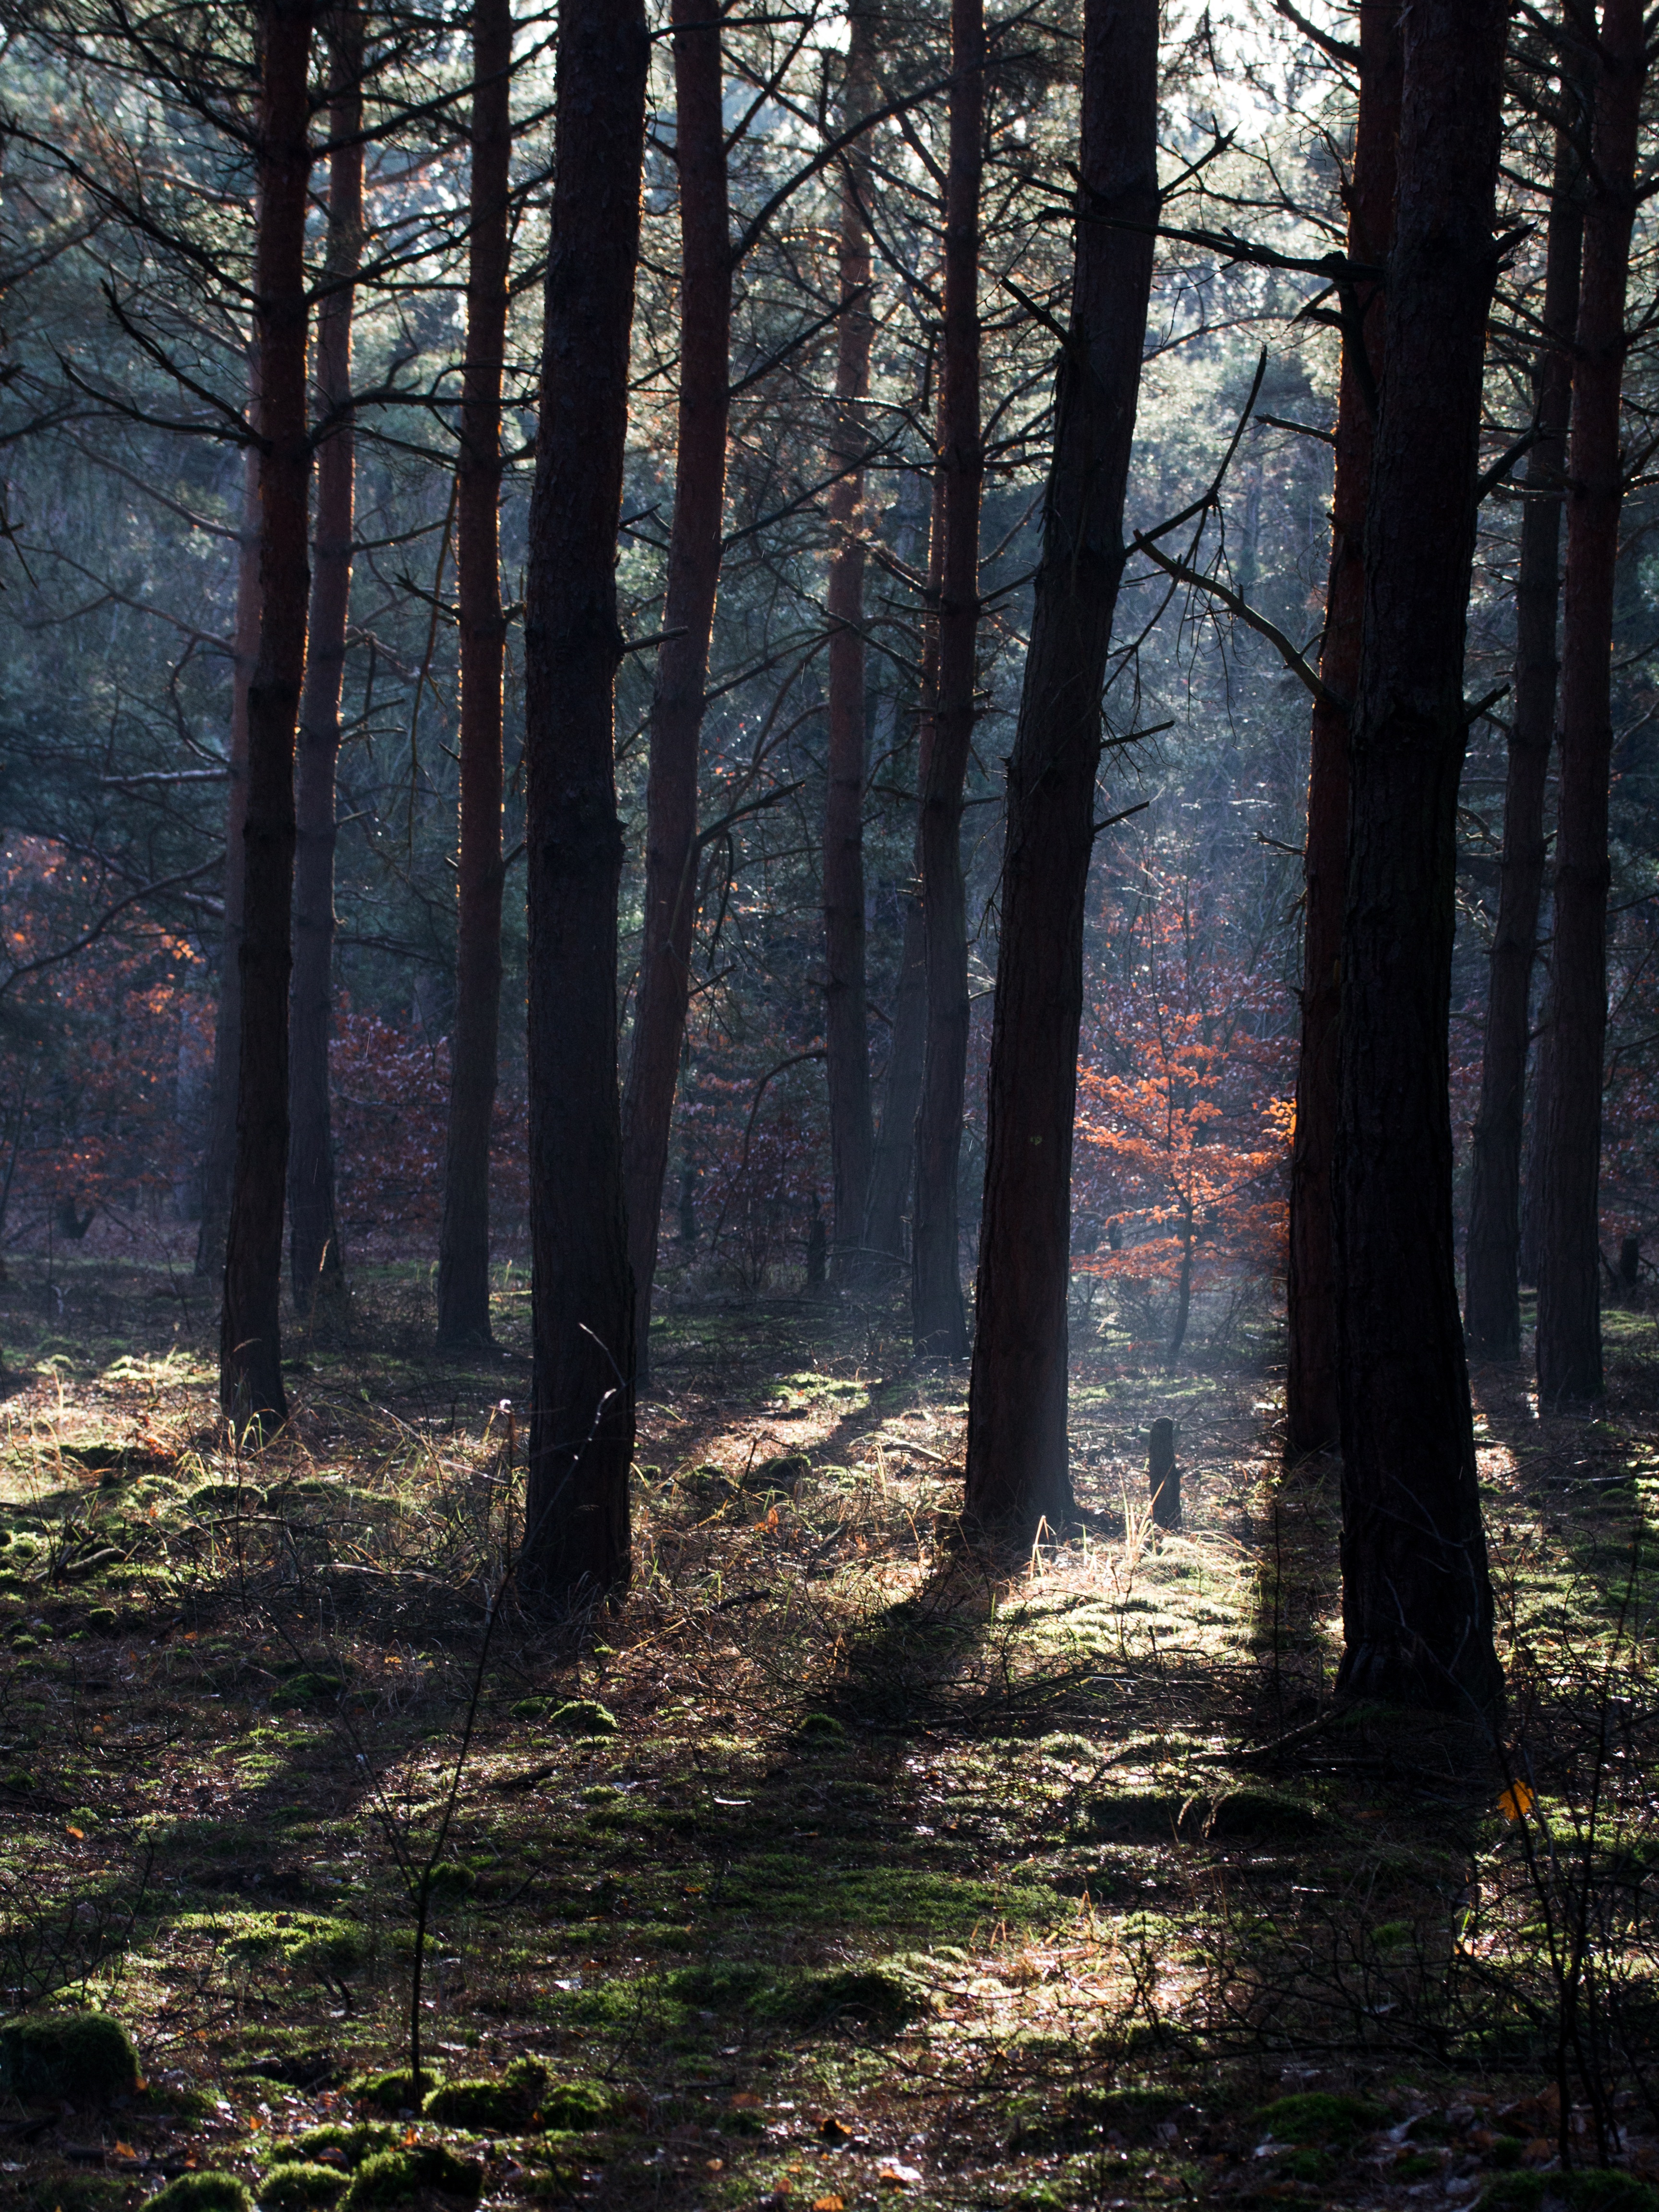
tree, nature, forest, wilderness, plant, trail, sunlight, morning, leaf, autumn, season, light beam, woodland, habitat, autumn forest, ecosystem, sunbeam, morgenstimmung, natural environment, geographical feature, atmospheric phenomenon, woody plant, temperate coniferous forest